Funky Forest

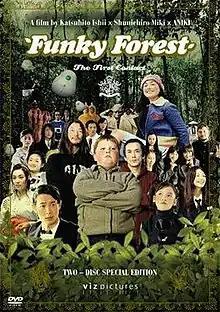
DVD cover

, also known as Funky Forest: The First Encounter or simply Funky Forest, is a 2005 Japanese surrealist anthology science fiction comedy film co-written and co-directed by Katsuhito Ishii, Hajime Ishimine and Shunichiro Miki. It is composed of several storylines, some of which coincide, most of which are comical.